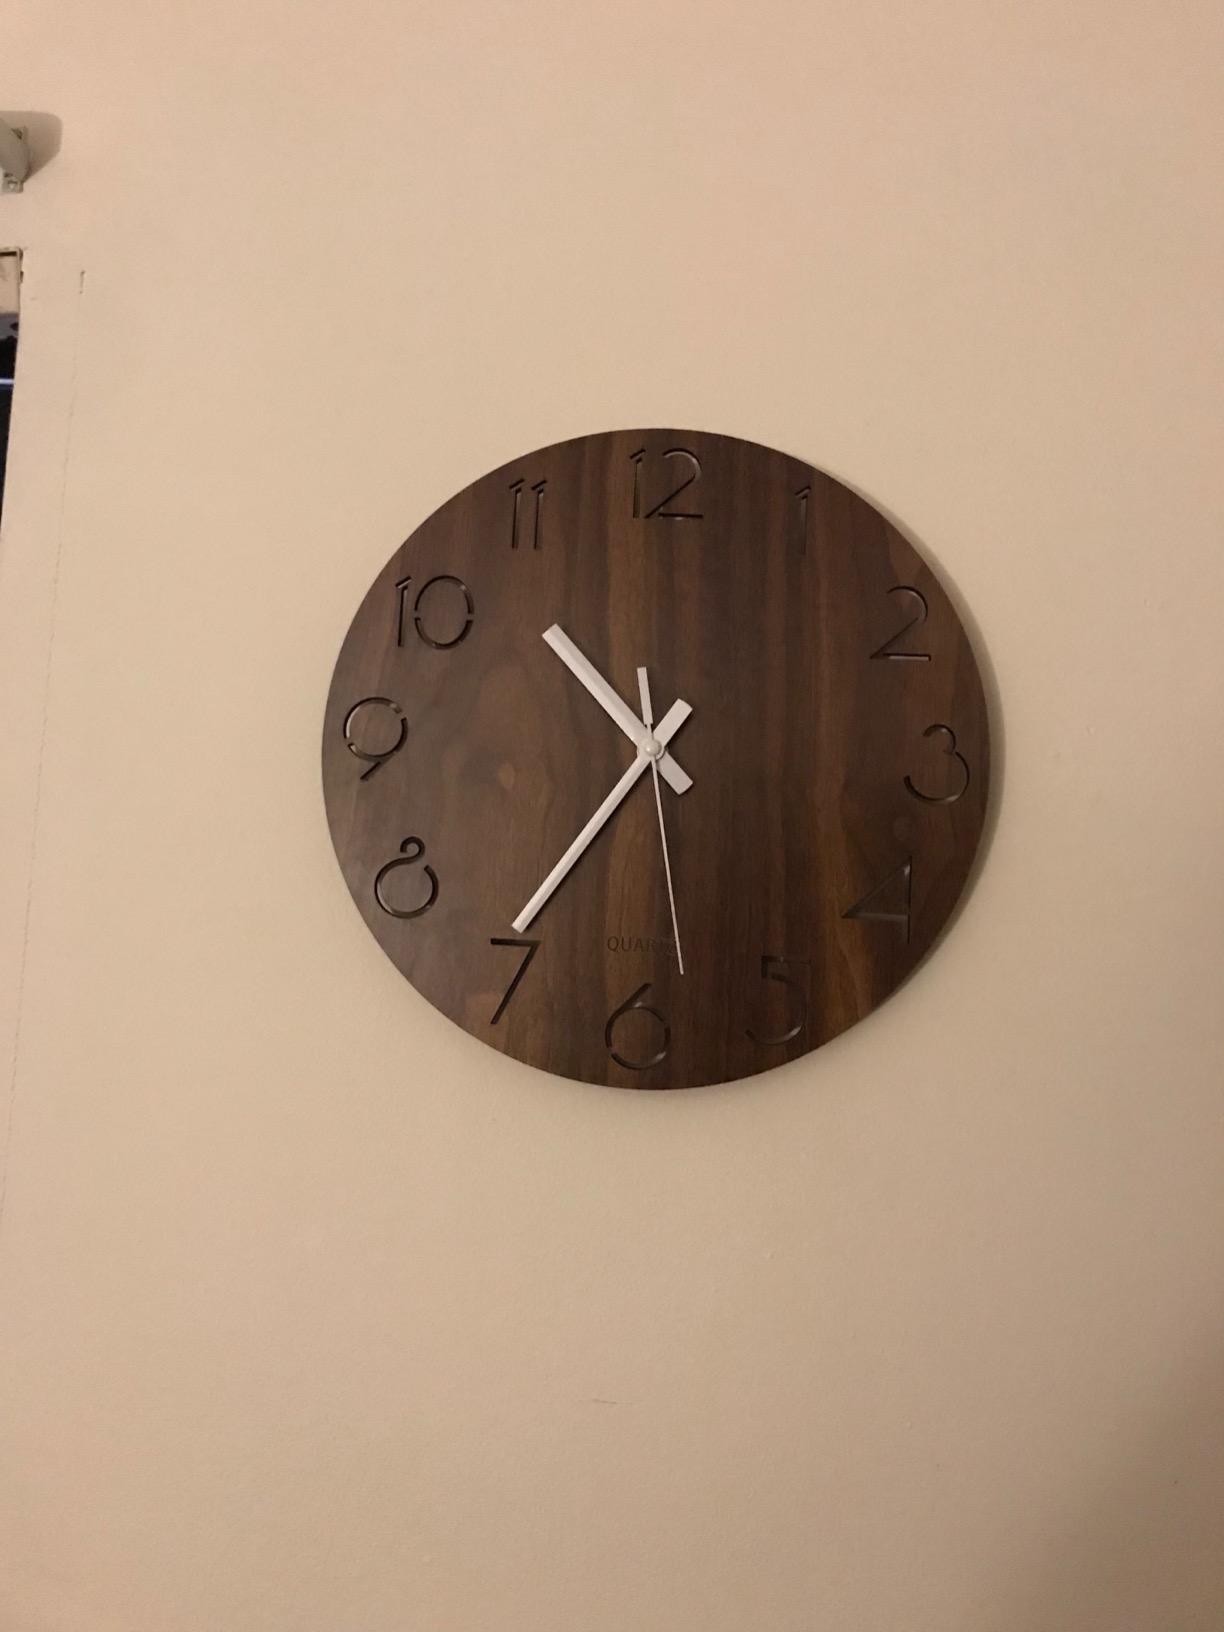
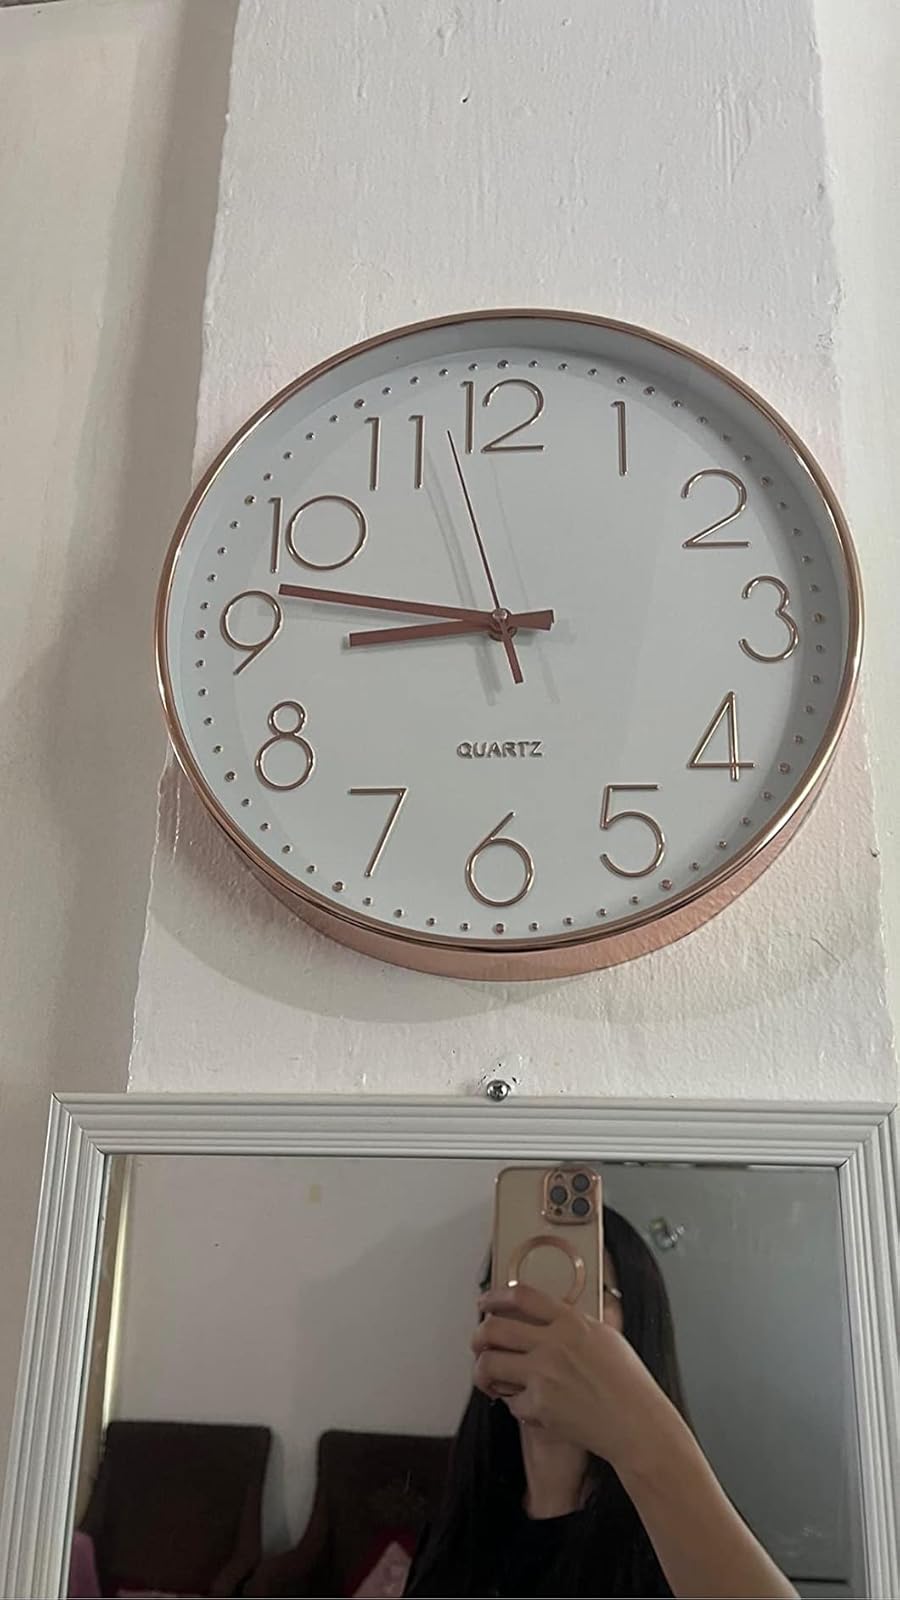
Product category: clock
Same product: no